Patrick Allen (governor-general)

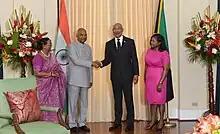
Allen meeting President Ram Nath Kovind of India at King's House, May 2022

In 2006, Allen was appointed a Commander of the Jamaican Order of Distinction (CD). Upon becoming the Governor-General, Allen was made a Member of the Jamaican Order of the Nation (ON). In May 2009, Allen was appointed a Knight Grand Cross of the Order of St Michael and St George (GCMG) by Queen Elizabeth II, with the appointment backdated to 26 March 2009. On 2 September 2013, Allen became a Knight of Grace of the Venerable Order of Saint John (KStJ).